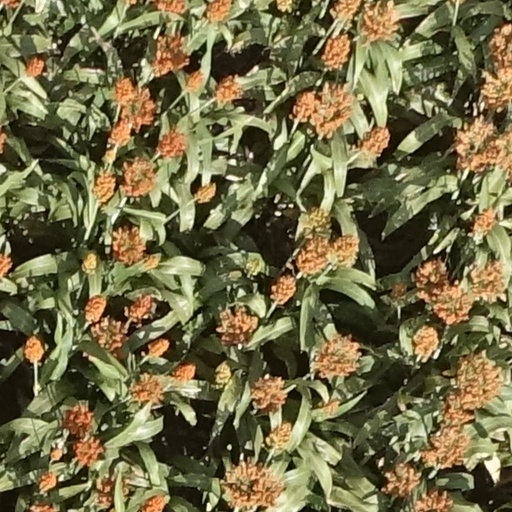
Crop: sorghum